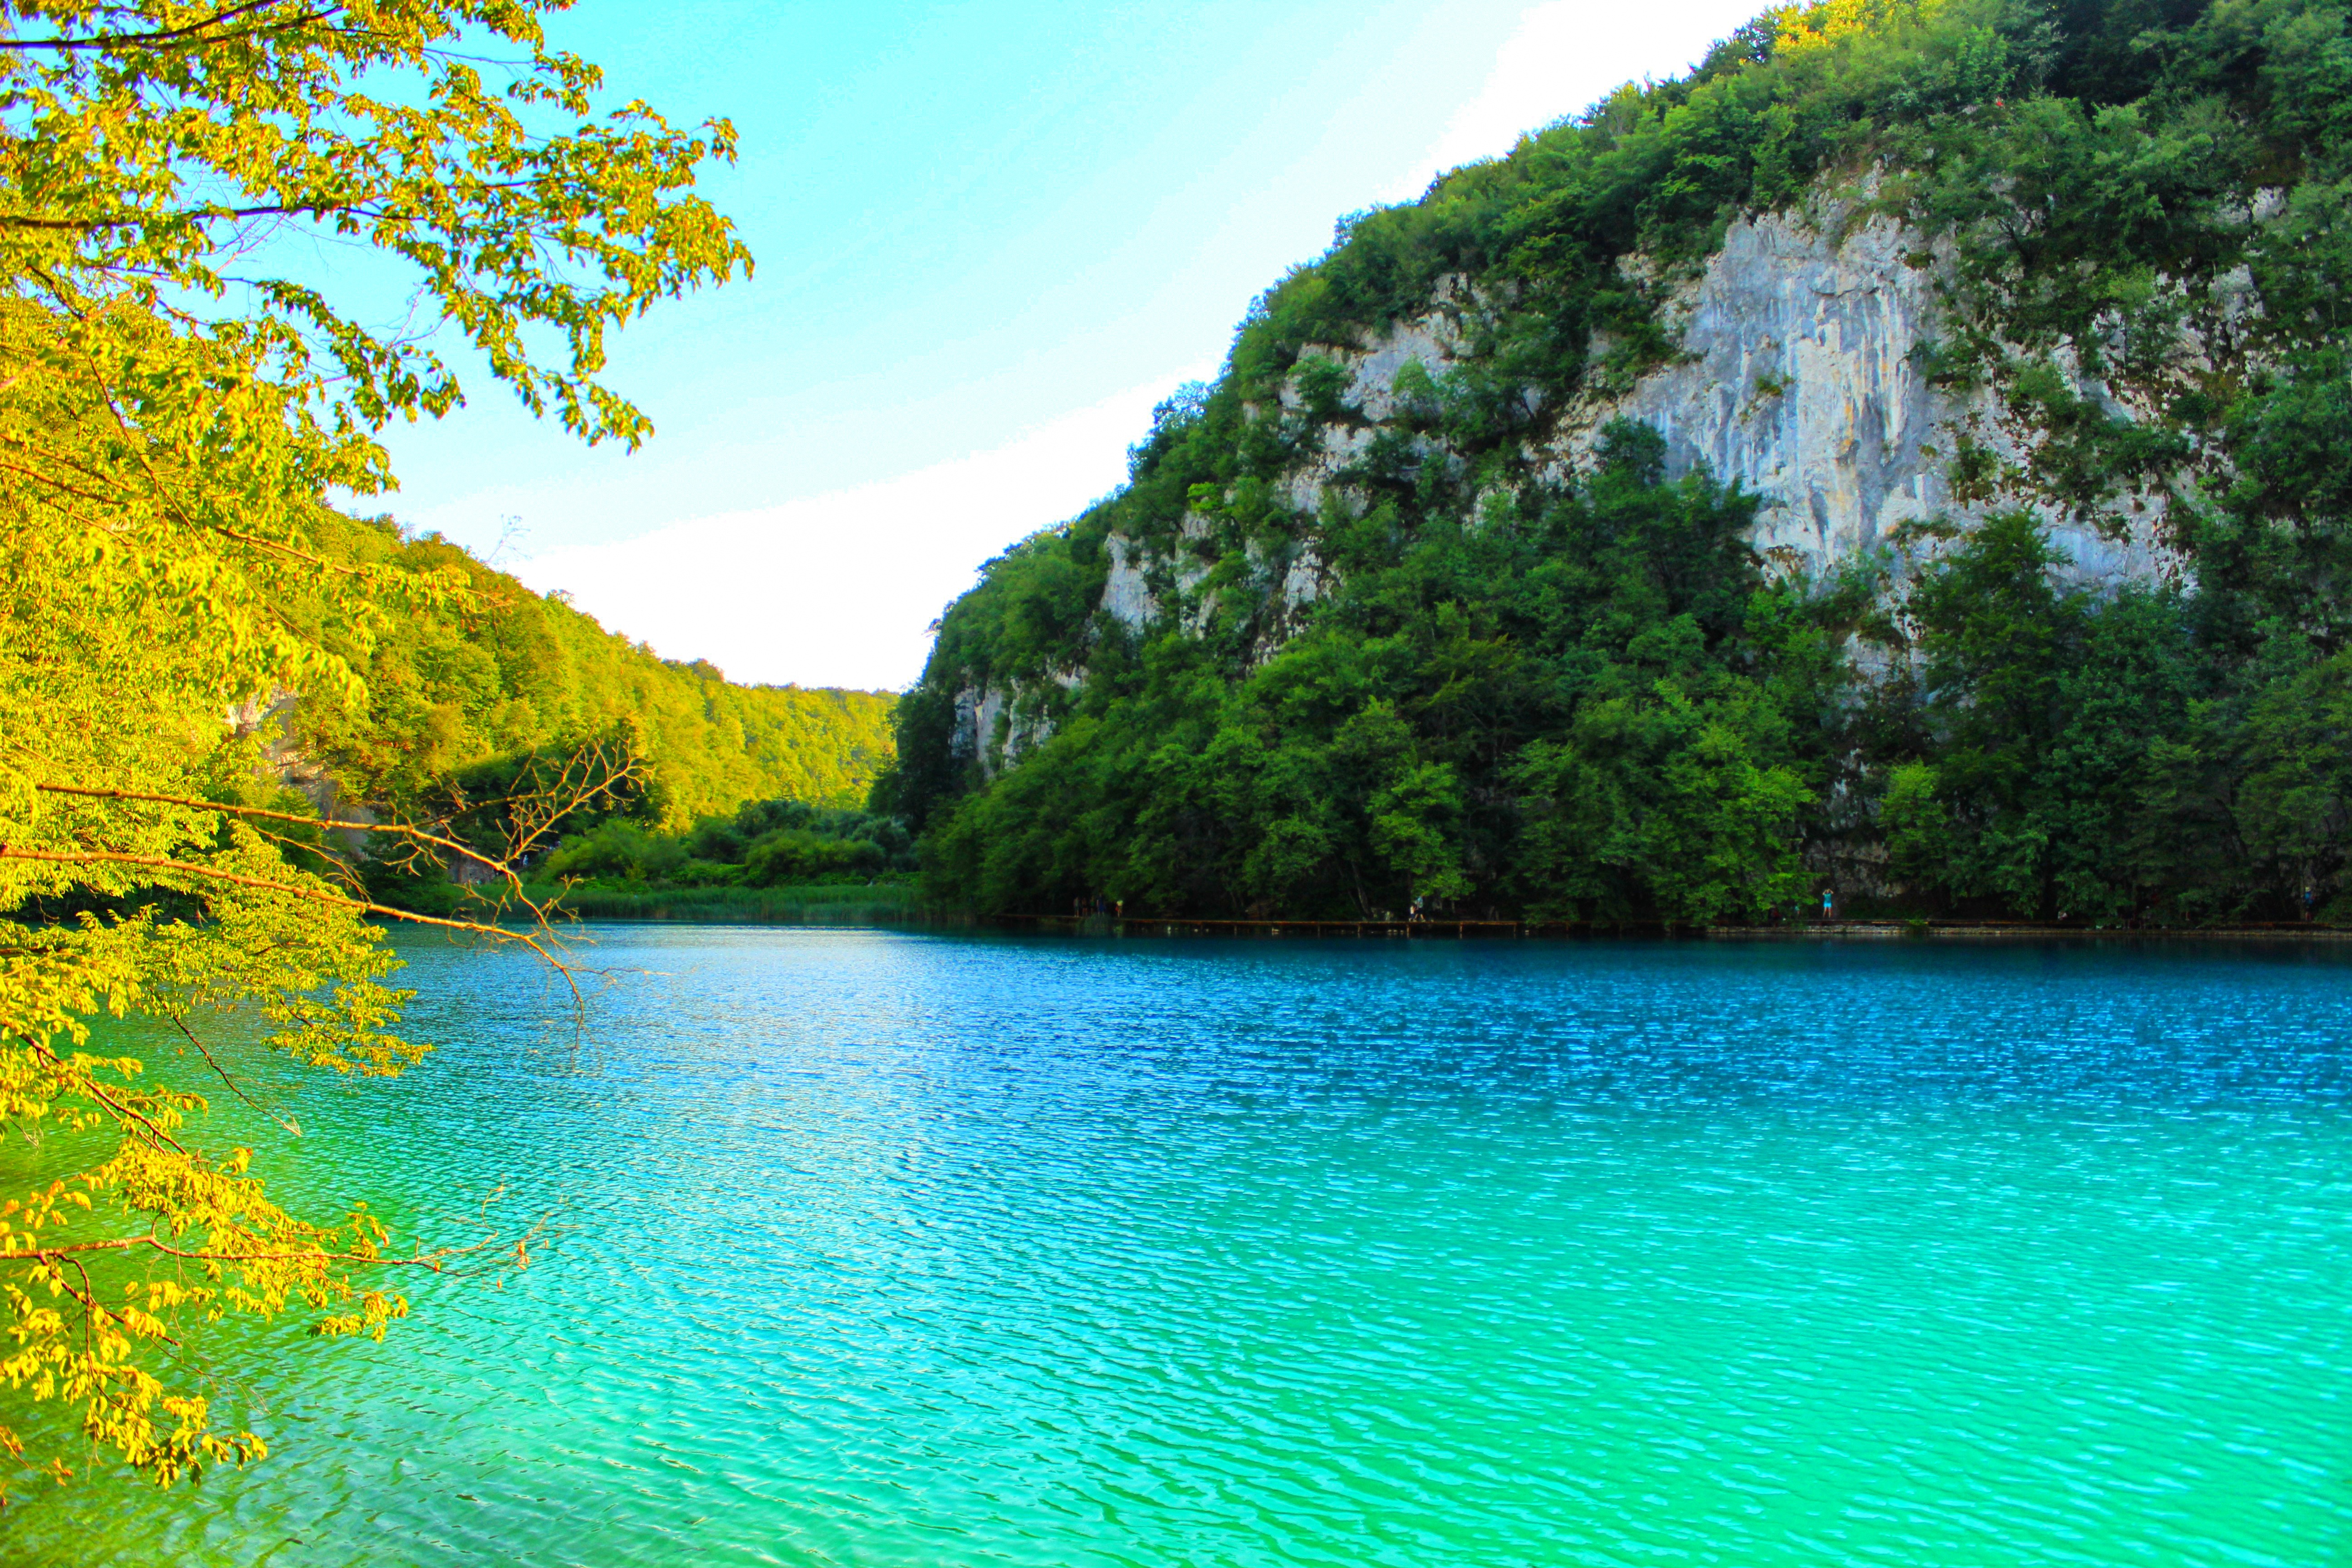
landscape, coast, water, nature, waterfall, sky, lake, river, summer, travel, reflection, paradise, scenic, natural, lagoon, blue, reservoir, colorful, body of water, croatia, ecosystem, plitvice